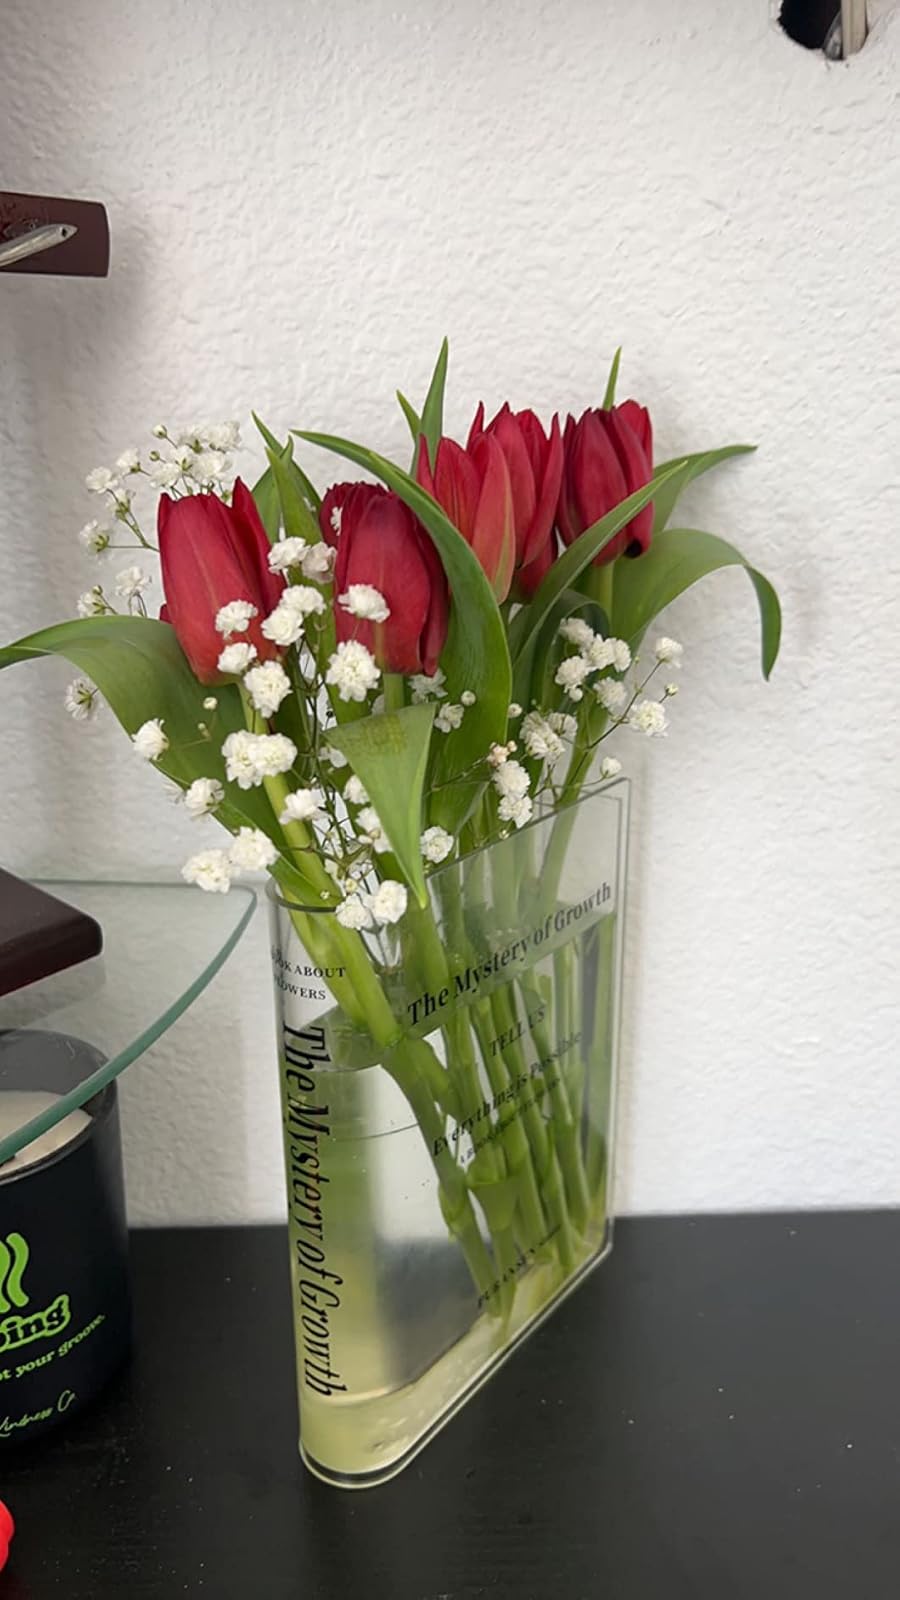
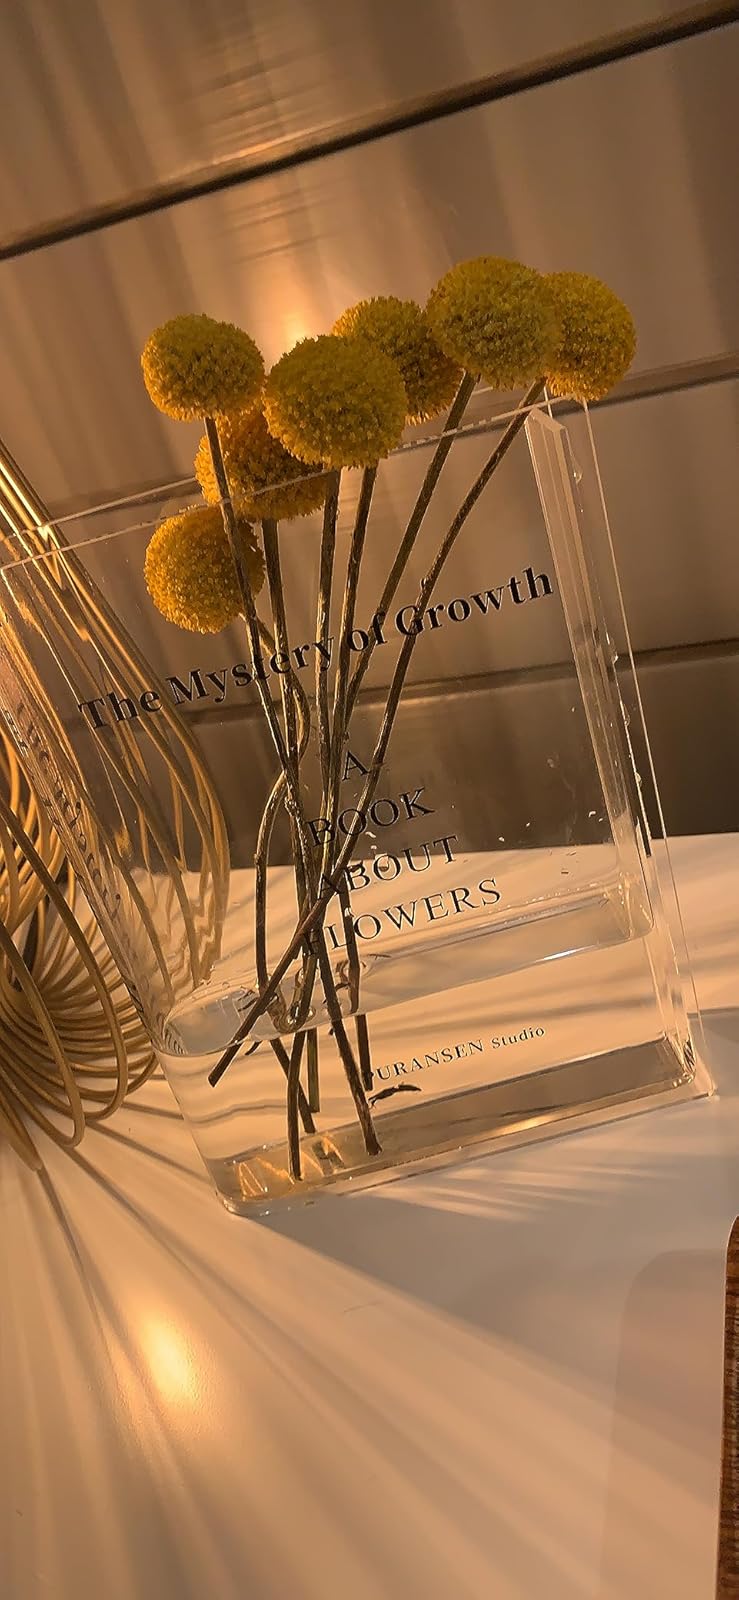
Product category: vase
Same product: yes